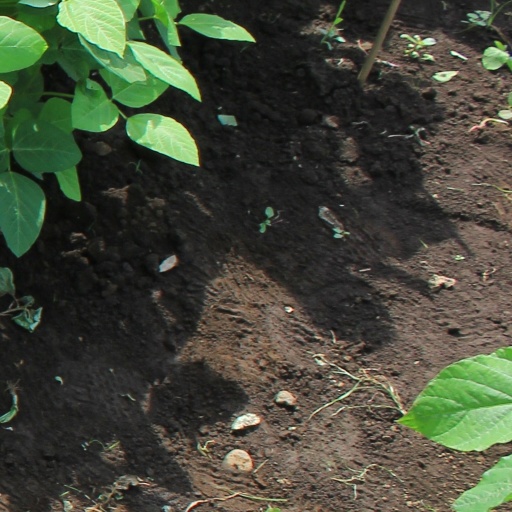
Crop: soybean